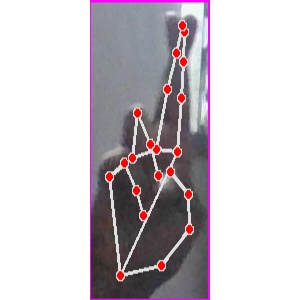
अक्षर: र